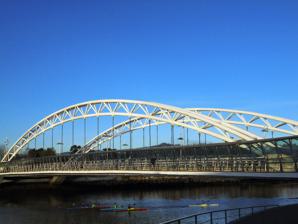
Building: Currents Bridge
Country: Spain
Year built: 2012
Tied-arch bridge in Pontevedra, Spain Currents Bridge Puente de las Corrientes Currents bridge Coordinates 42°26′12″N 8°38′54″W / 42.436556°N 8.648301°W / 42.436556; -8.648301 ( Currents Bridge ) Carries Motor vehicles, bicycles and pedestrians Crosses Lérez River Locale Pontevedra , Spain Characteristics Design Tied-arch Material Steel and reinforced concrete Total length 138 m (453 ft) Width 30 m (98 ft) Height 10.5 m (34 ft) Longest span 116 m (381 ft) History Construction start 2008 Construction end 2012 Opened 28 June 2012 Location The Currents Bridge ( puente de las Corrientes in Spanish), is a tied-arch bridge that crosses the Lérez River in the city of Pontevedra , Spain. It was inaugurated in 2012 and connects Uruguay Avenue and Domingo Fontán Street. History The location of the bridge is known as The Currents (Las Corrientes) , because this is where the waters of the Rons river meet those of the Lérez river and the ria of Pontevedra. Since 1989, the construction of a new bridge in this place of The Currents was planned to connect the two banks of the Lérez river. However, it was not until the beginning of the 21st century that this idea was taken up again to provide another exit from the city centre to the north and the beaches of the ria de Pontevedra and direct access to the AP-9 motorway , In 2008, the city council organised an ideas competition to decide on the design of the new bridge. In the end, one of the proposals for an tied-arch bridge was chosen because it combined modernity and integration into the urban environment, as the 10-metre height of its two metal arches was not considered excessive so as not to obstruct the view of the Basilica of Saint Mary Major . Construction of the bridge began on 23 December 2008. It was inaugurated on 28 June 2012 with its opening to road traffic. Description This bridge has a total length between abutments ( span ) of 116 metres. Its main structure consists of two parallel arches made of 10.5-metre high white steel tubes from which 17 steel stays are suspended to support the bridge deck . The steel arches are supported on reinforced concrete foundations . Its structure is light, elegant and diaphanous. It has two roads in each direction and two cycle paths . On both sides of the bridge there is a covered pedestrian bridge. Pedestrian and cycle traffic is separated from motorised traffic. The functionality of the bridge has been designed with a pedestrian underground passage with natural light through the upper roundabout on Uruguay Avenue. This pedestrian underground passage, which runs under the bridge, is protected on the side of the ria by a glass screen, so that the water can be seen during high tides when the sea level rises. Gallery Bridge at night Bicycle path and footbridge Bridge and marina Lower section Pedestrian walkway Bridge and Uruguay Avenue References